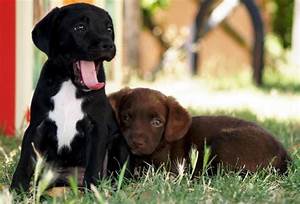
Label: cane